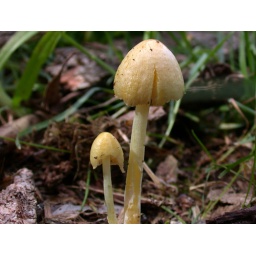
This yellow fungi was growing on the lawn in a decaying patch of grass clippings.